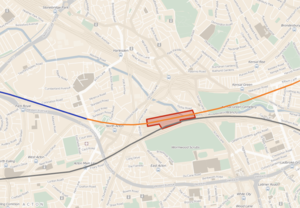
London Overground / Foreslåede udviklinger / Old Oak Common-skiftestation
Kort over den foreslåede Old Oak Common Station.
London Overground er et netværk af forstadstog i Storbritannien, der betjener store dele af London og Hertfordshire. Det har været opereret af London Overground Rail Operations siden 2007, som en del af National Rails netværk og under Transport for London's franchisekontrol og markedsføring. Det består af fem baner: East London Line, Gospel Oak to Barking Line, North London Line, West London Line og Watford DC Line. Fra ultimo 2012 inkluderes en sjette bane, South London Line, i Overground-systemet.